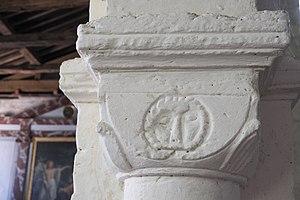
L'église Saint-Symphorien de Ponthion est une église gothique construite au XVᵉ siècle, dédiée à saint Symphorien et située dans le département de la Marne.